Aeropedellus clavatus

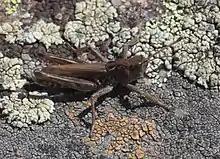
Club-horned grasshopper, "Aeropedellus clavatus"

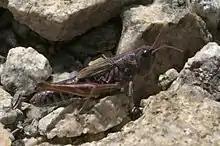
Club-horned grasshopper, "Aeropedellus clavatus"

Adult club-horned grasshoppers are light brown, grey, or green, with black or silver markings. The species is named for their clavate (club-shaped) antennae, whose last six segments are larger and darker than the rest. A dark streak runs from the bottom of the compound eye to the base of the mandible, accompanied by a cream or light tan stream further forward. There is often a pale diagonal mark on the vertical sides of pronotum. There are median and lateral carinae (ridges) on the pronotum, cut by a groove behind the middle. The lateral carinae constrict near the middle of the prozona (the forewing-covering section of the pronotum), forming an hourglass-shaped marking, which is common among slant-faced grasshoppers. There are two oblong lateral fovolae (indentations) on the top of the head. The hind wing is clear, and the hind tibia is light brown.